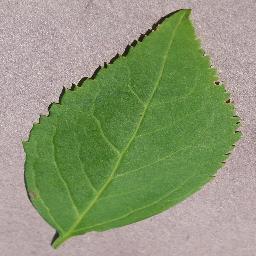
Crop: cherry
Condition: (including_sour)_healthy